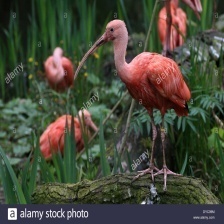
Species: SCARLET IBIS
Scientific name: EUDOCIMUS RUBER